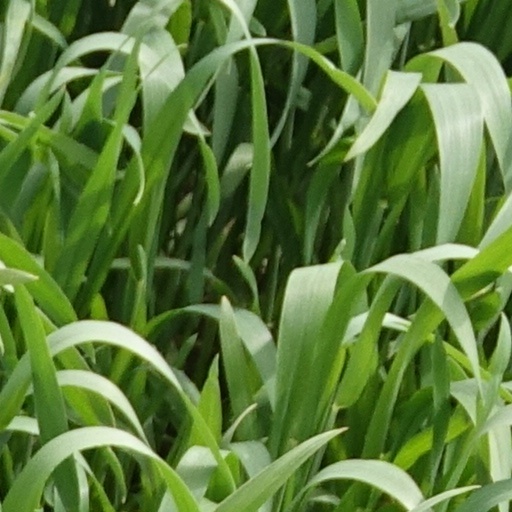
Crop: wheat